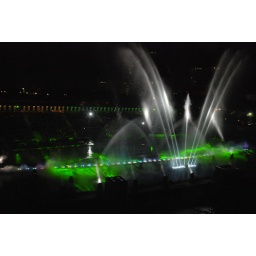
light, laser, water show in ocean park...this is the view from the park view room (H2O hotel)